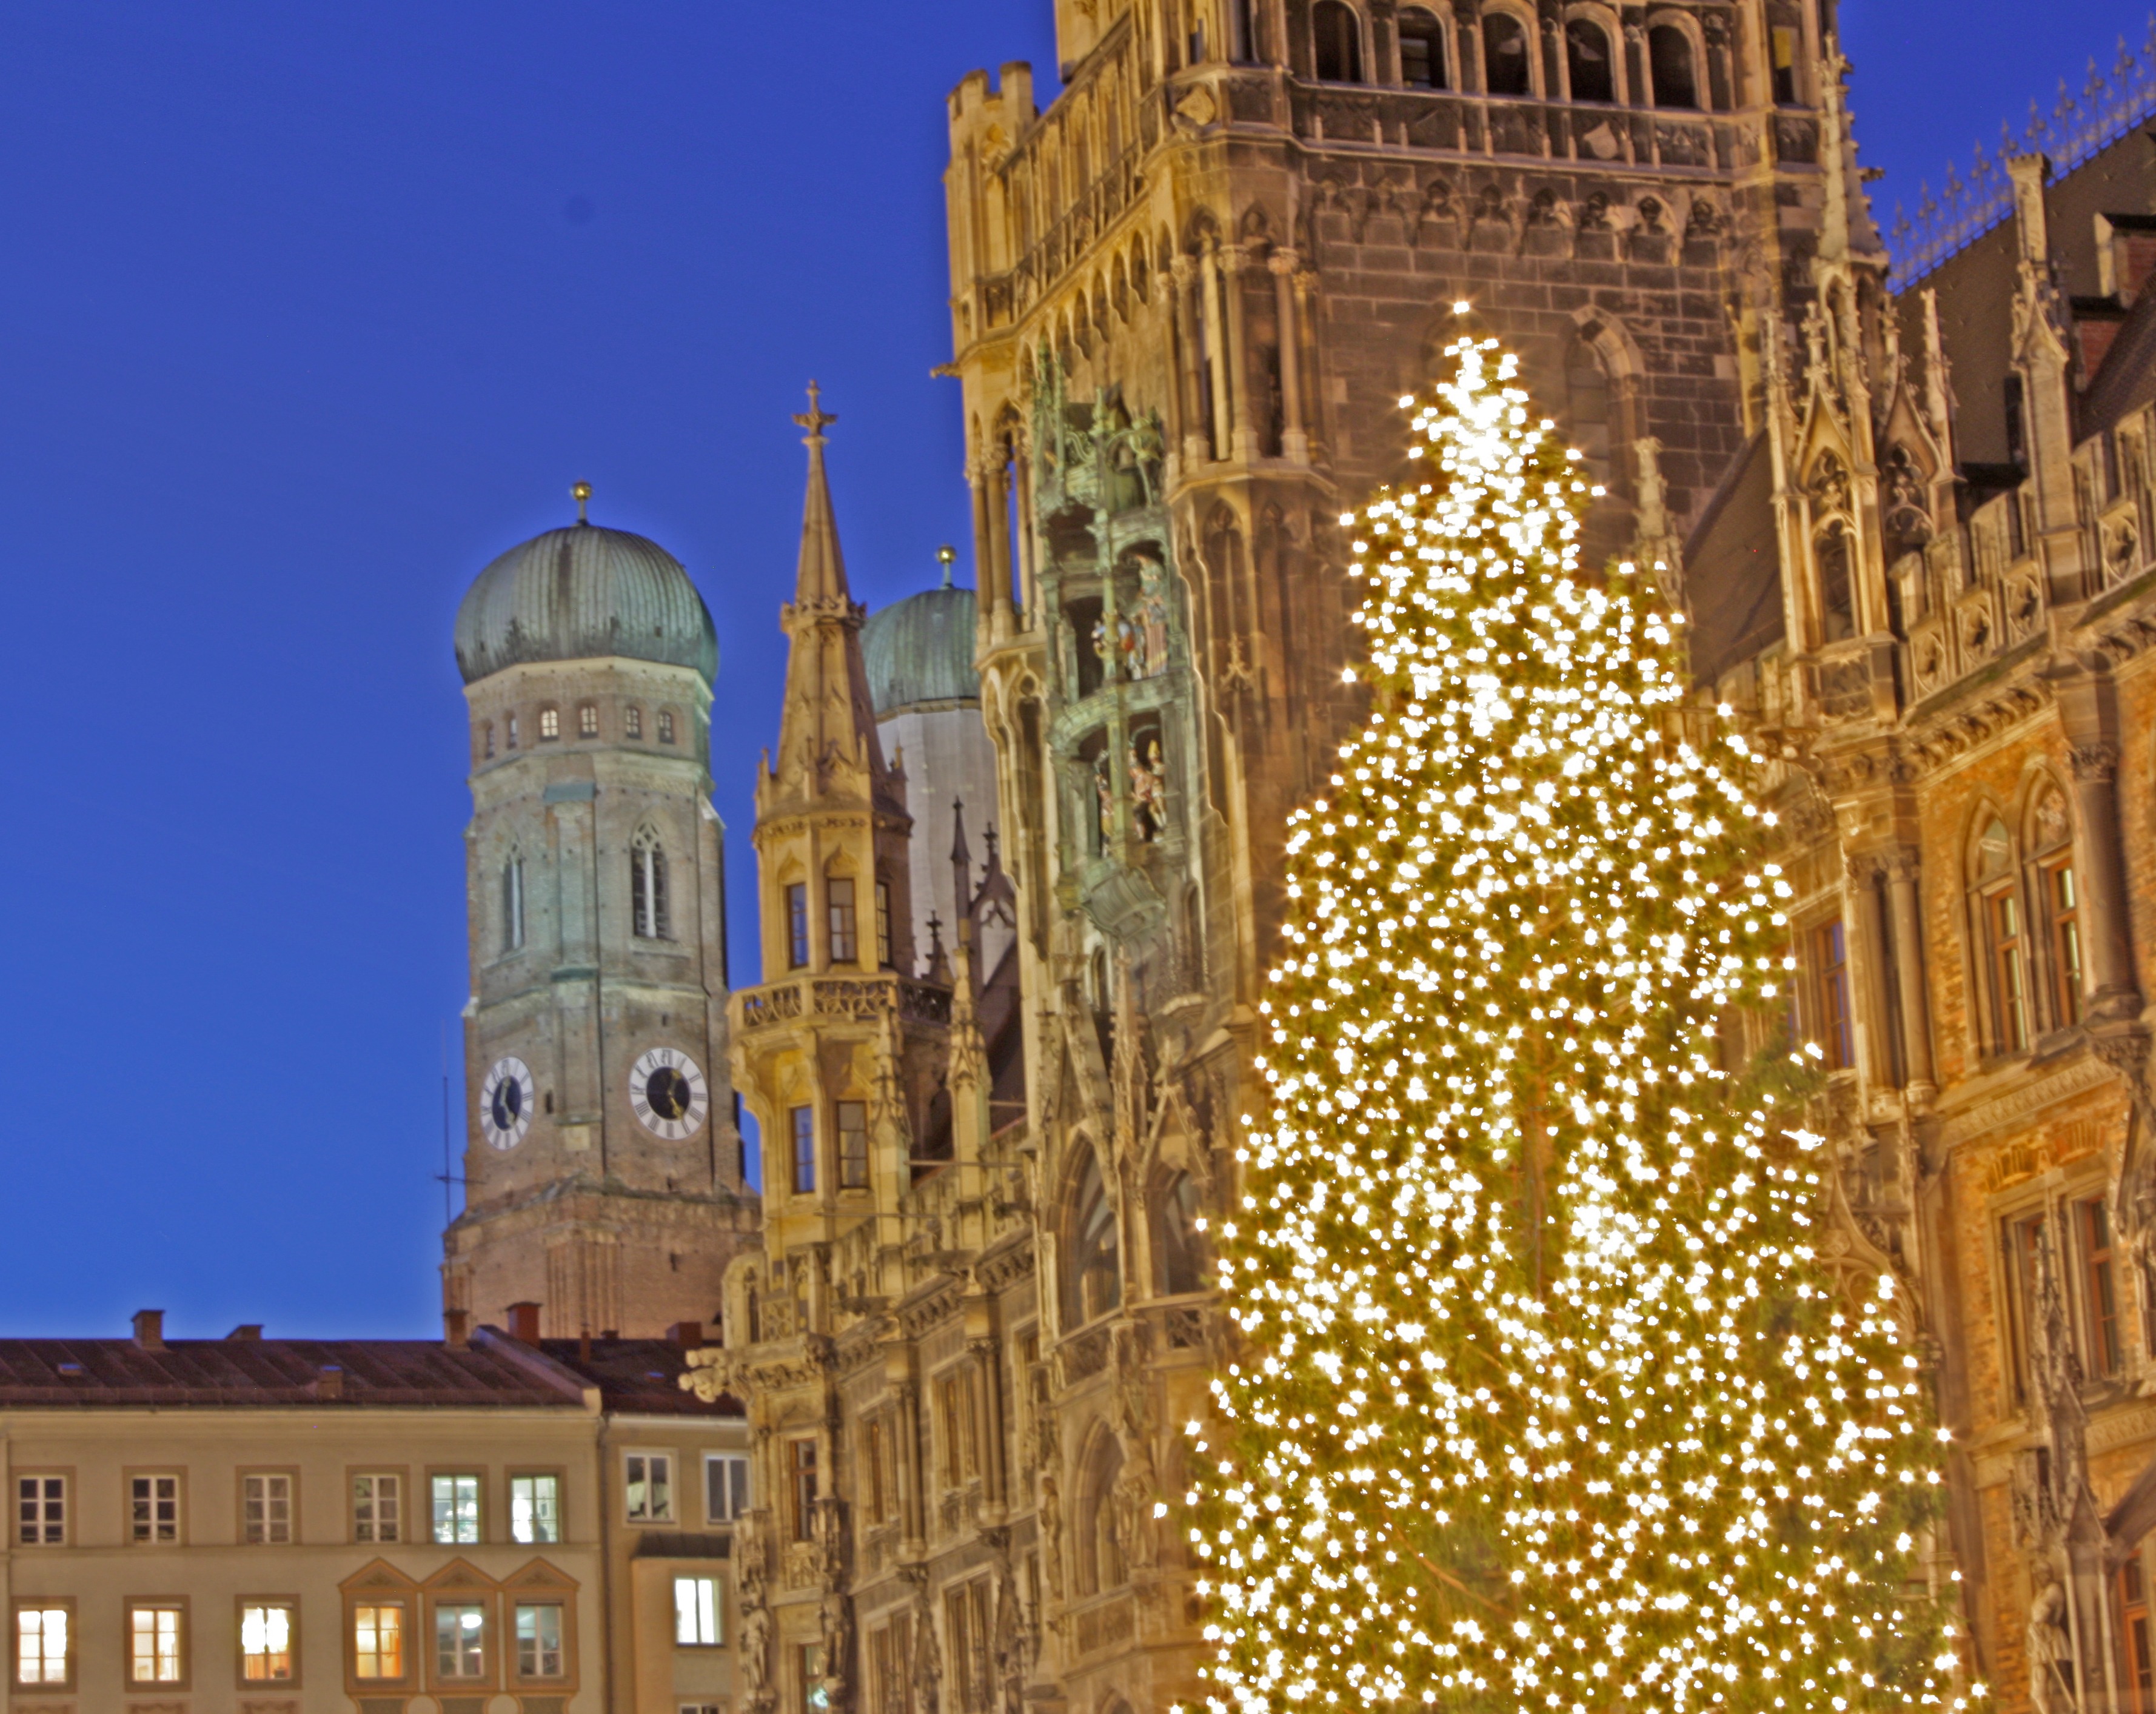
tower, landmark, cathedral, christmas, bavaria, munich, marienplatz, frauenkirche, town hall, town hall tower